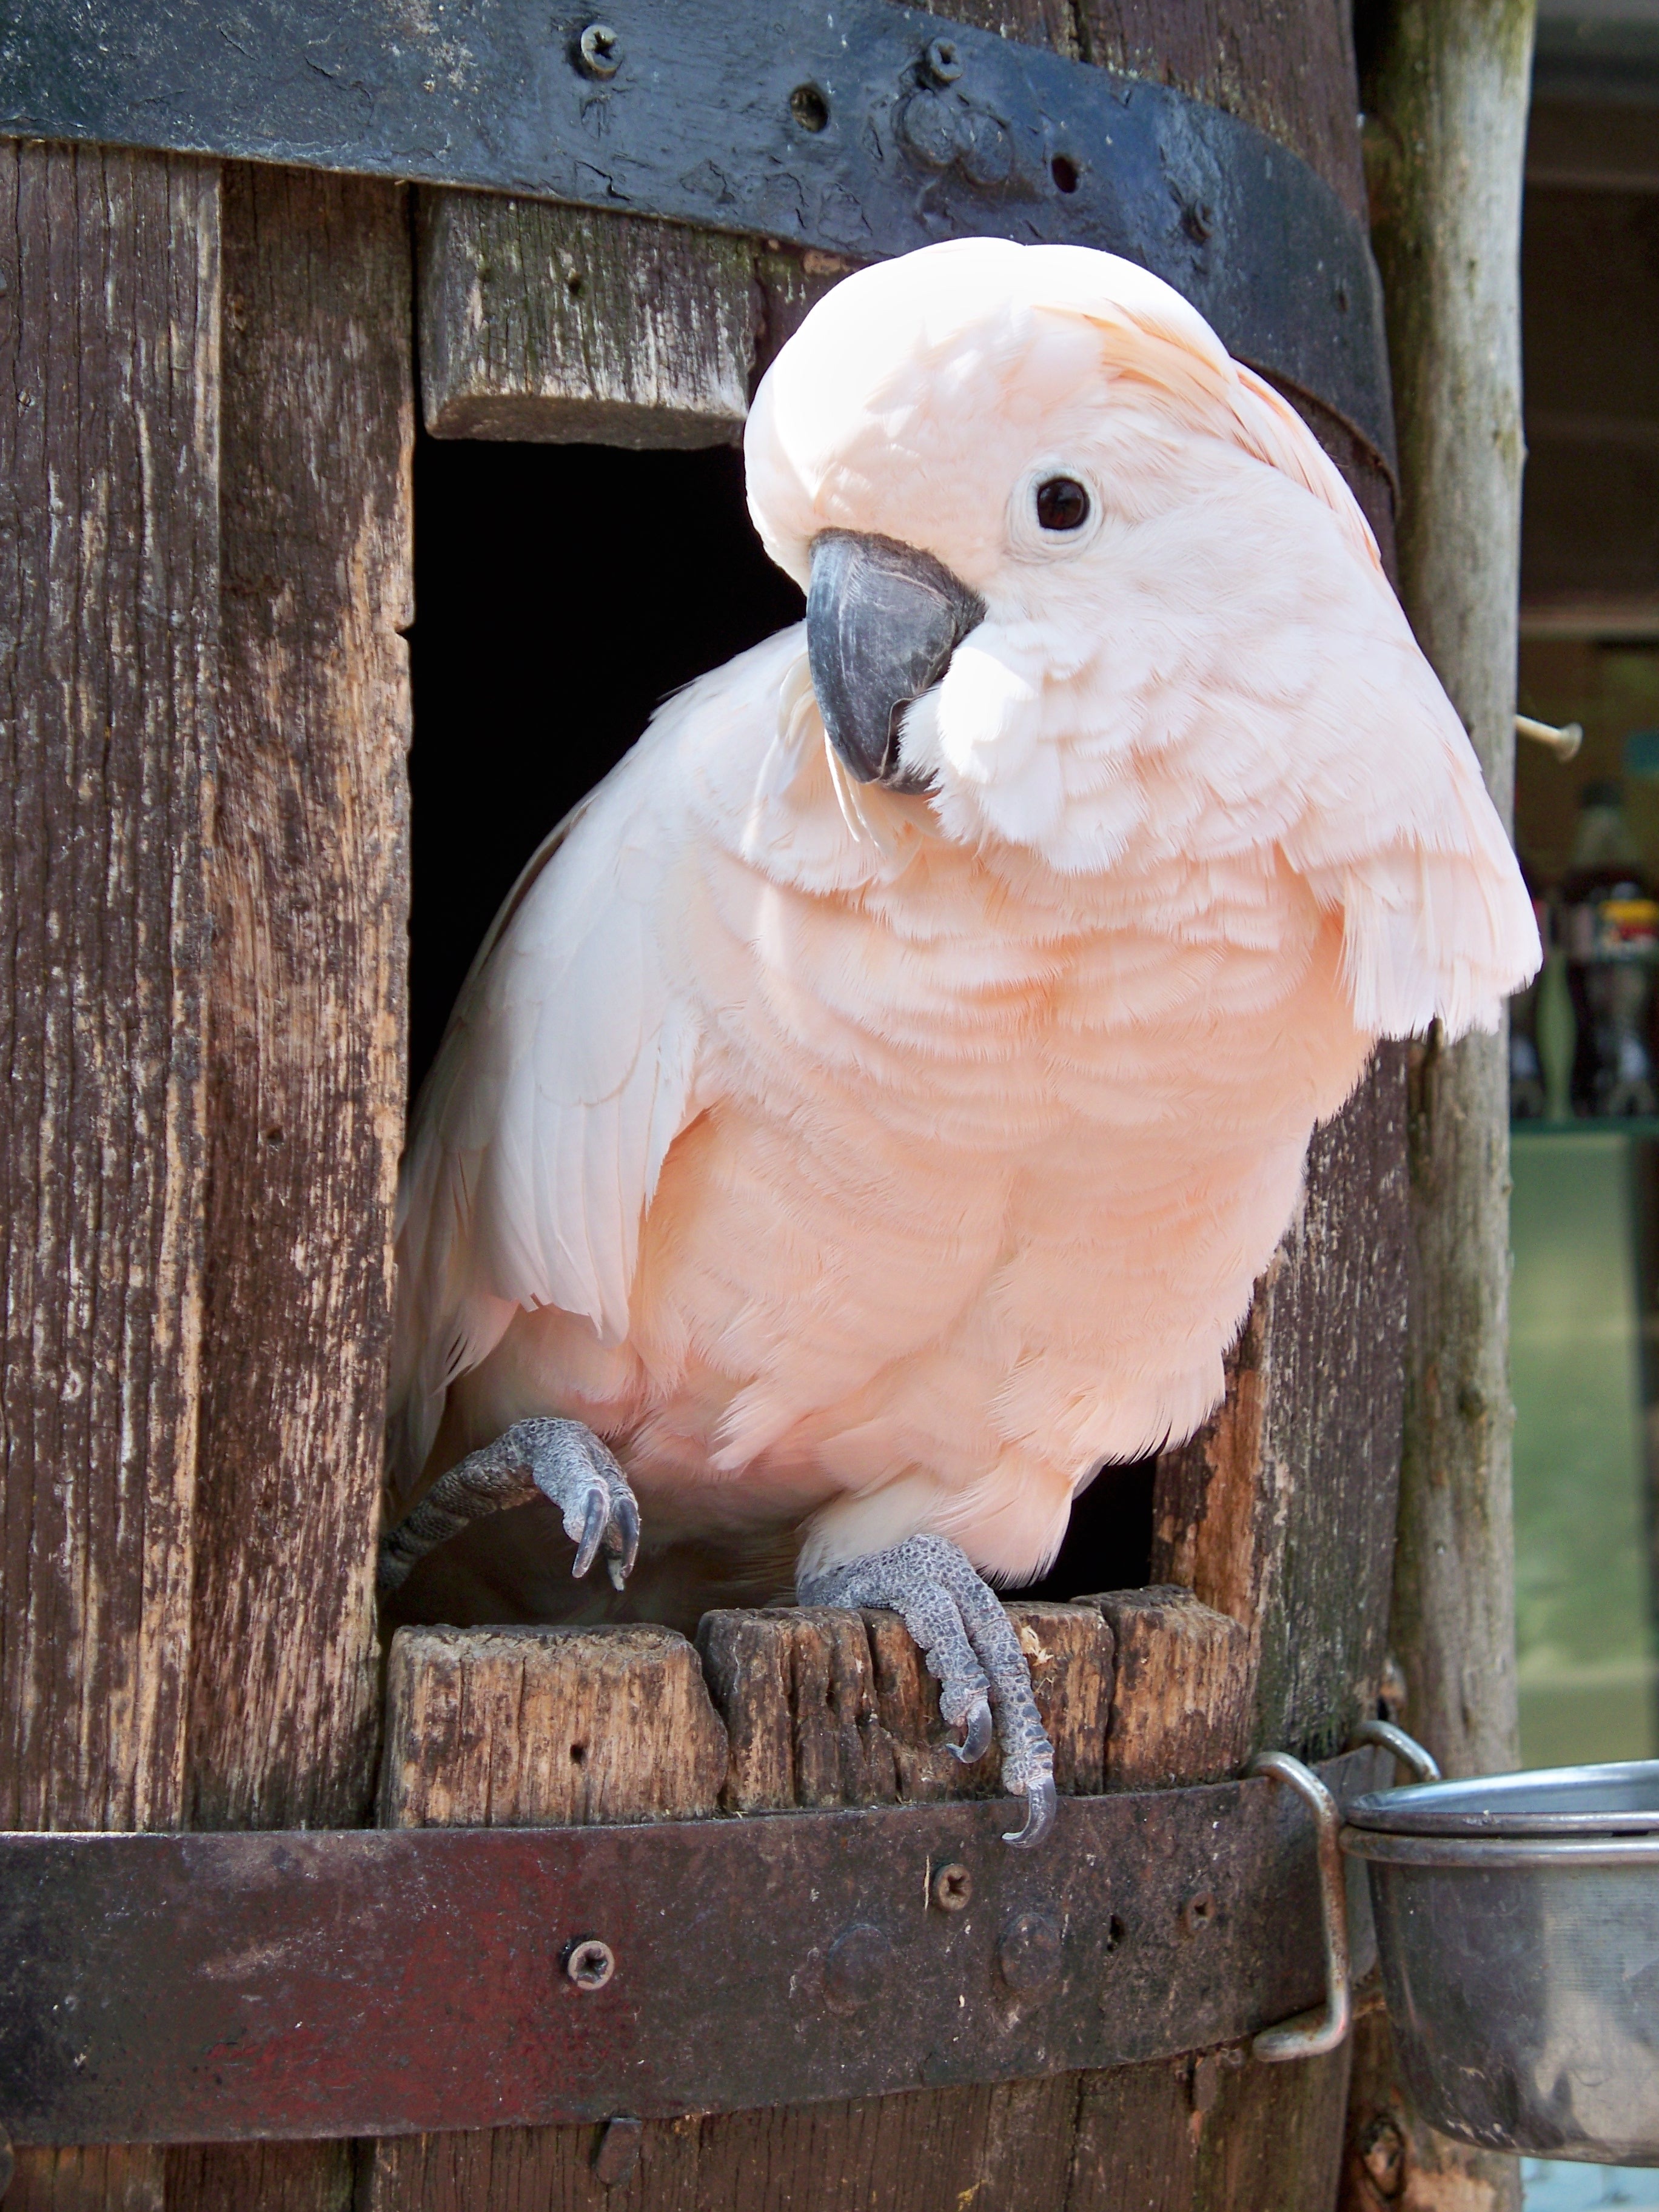
bird, zoo, beak, pink, fauna, barrel, claw, coral, close up, feathers, vertebrate, parrot, bird house, salmon crested cockatoo, cacatua moluccensis, moluccan cockatoo